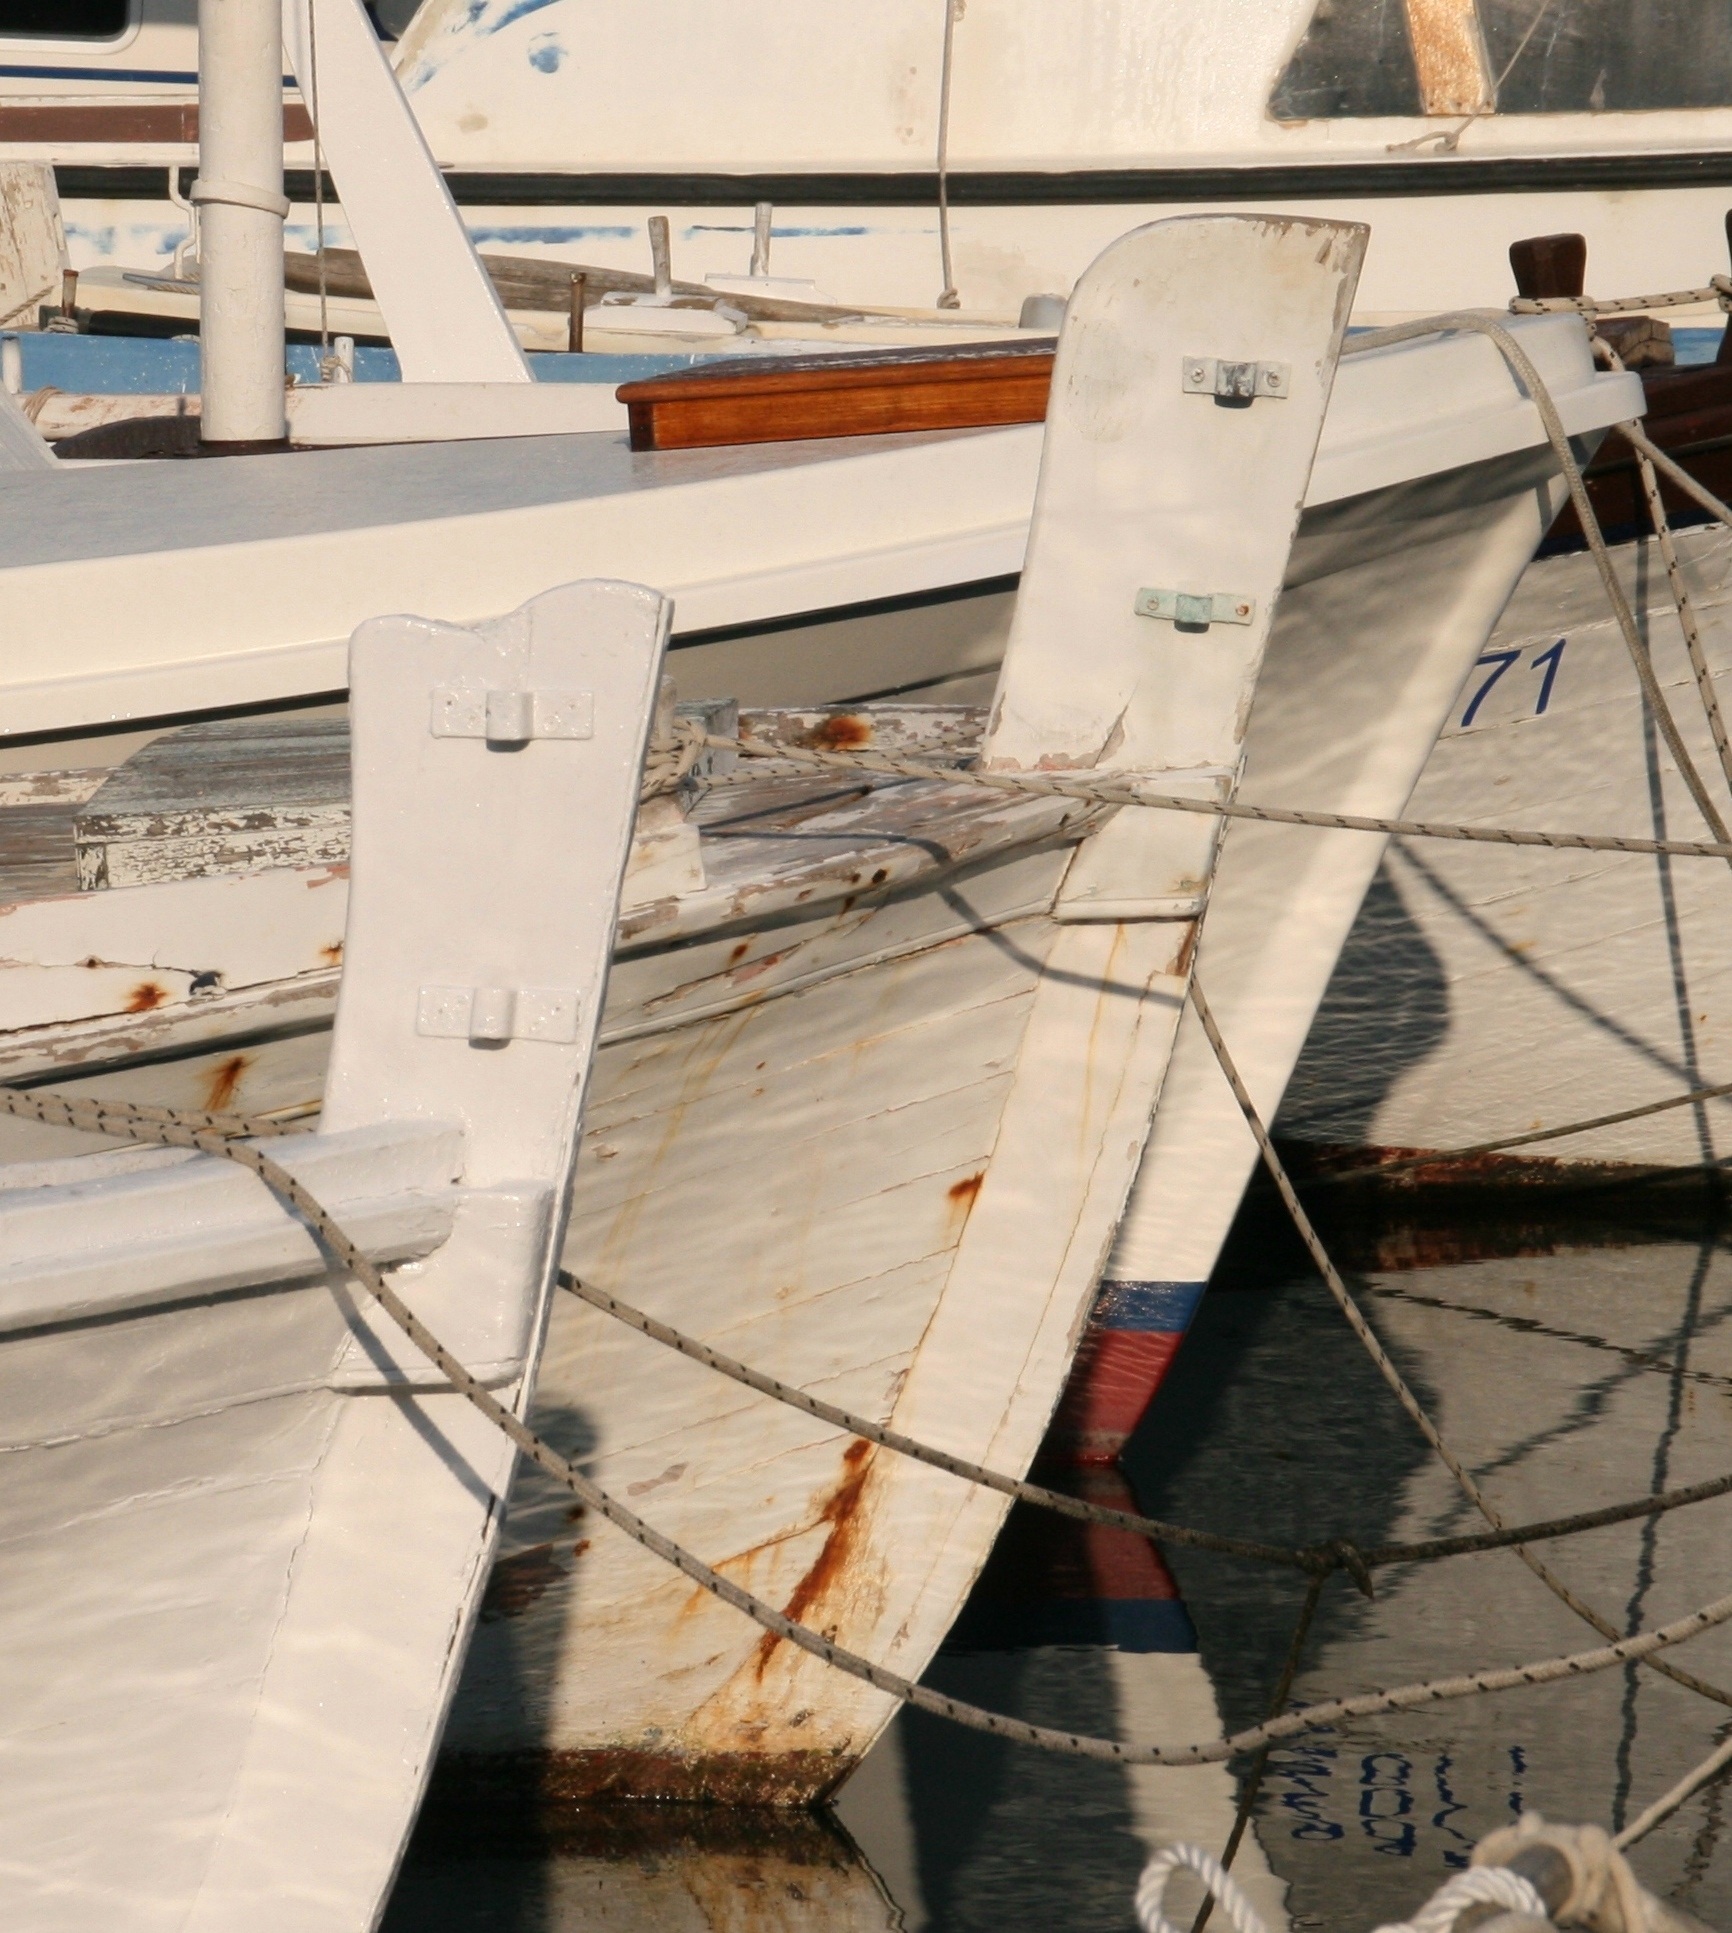
wood, boat, floor, roof, vehicle, mast, port, sailboat, art, design, anchorage, watercraft, flooring